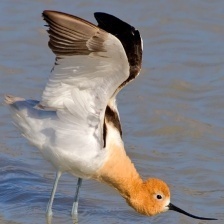
Species: AMERICAN AVOCET
Scientific name: PSITTACULA EUPATRIA